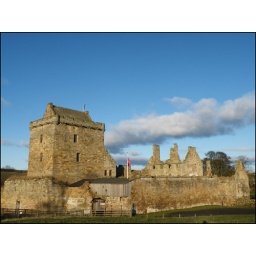
The castle courtyard is surrounded by a defensive wall that was over 20 feet high.